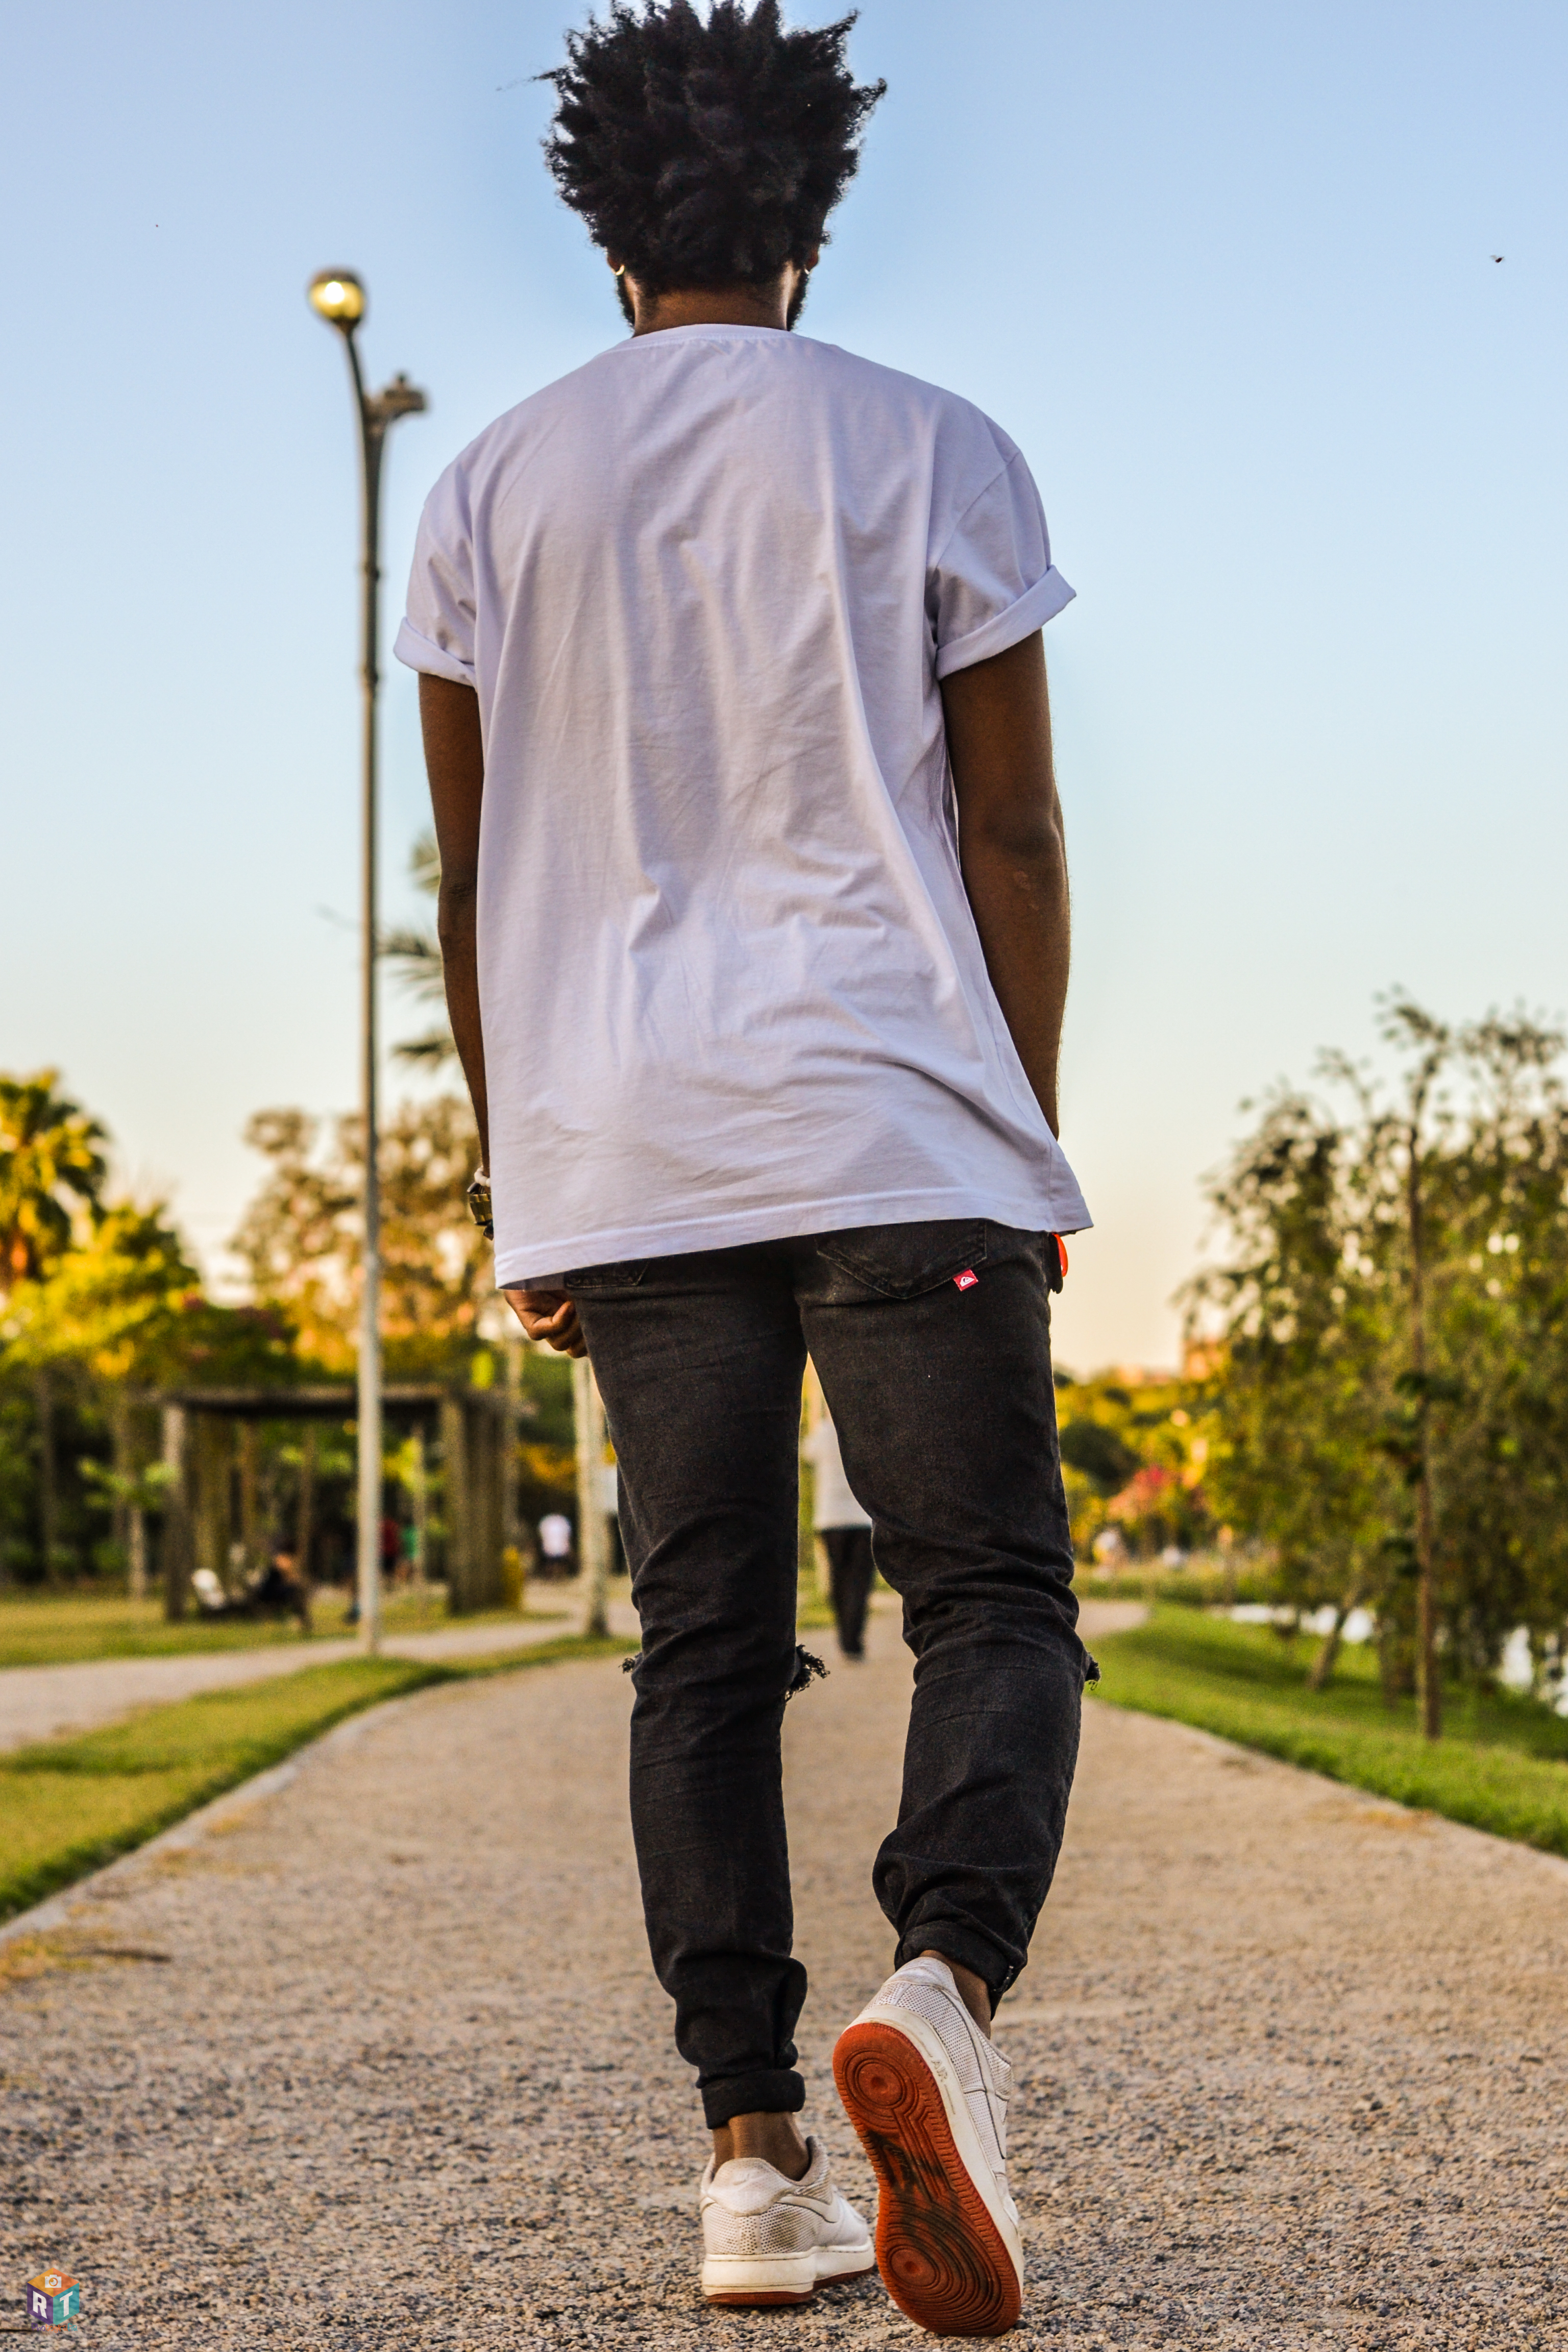
boy, white, clothing, jeans, cool, street fashion, footwear, fashion, yellow, snapshot, standing, t shirt, outerwear, jacket, denim, tree, joint, photography, shoe, sportswear, trousers, textile, recreation, sleeve, top, style, knee, nike free